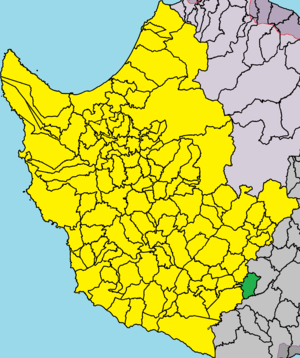
Moúsere est un village de Chypre de plus de 2 habitants.